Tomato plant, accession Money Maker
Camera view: tilt-top (135 deg); turntable rotation: 210 degrees
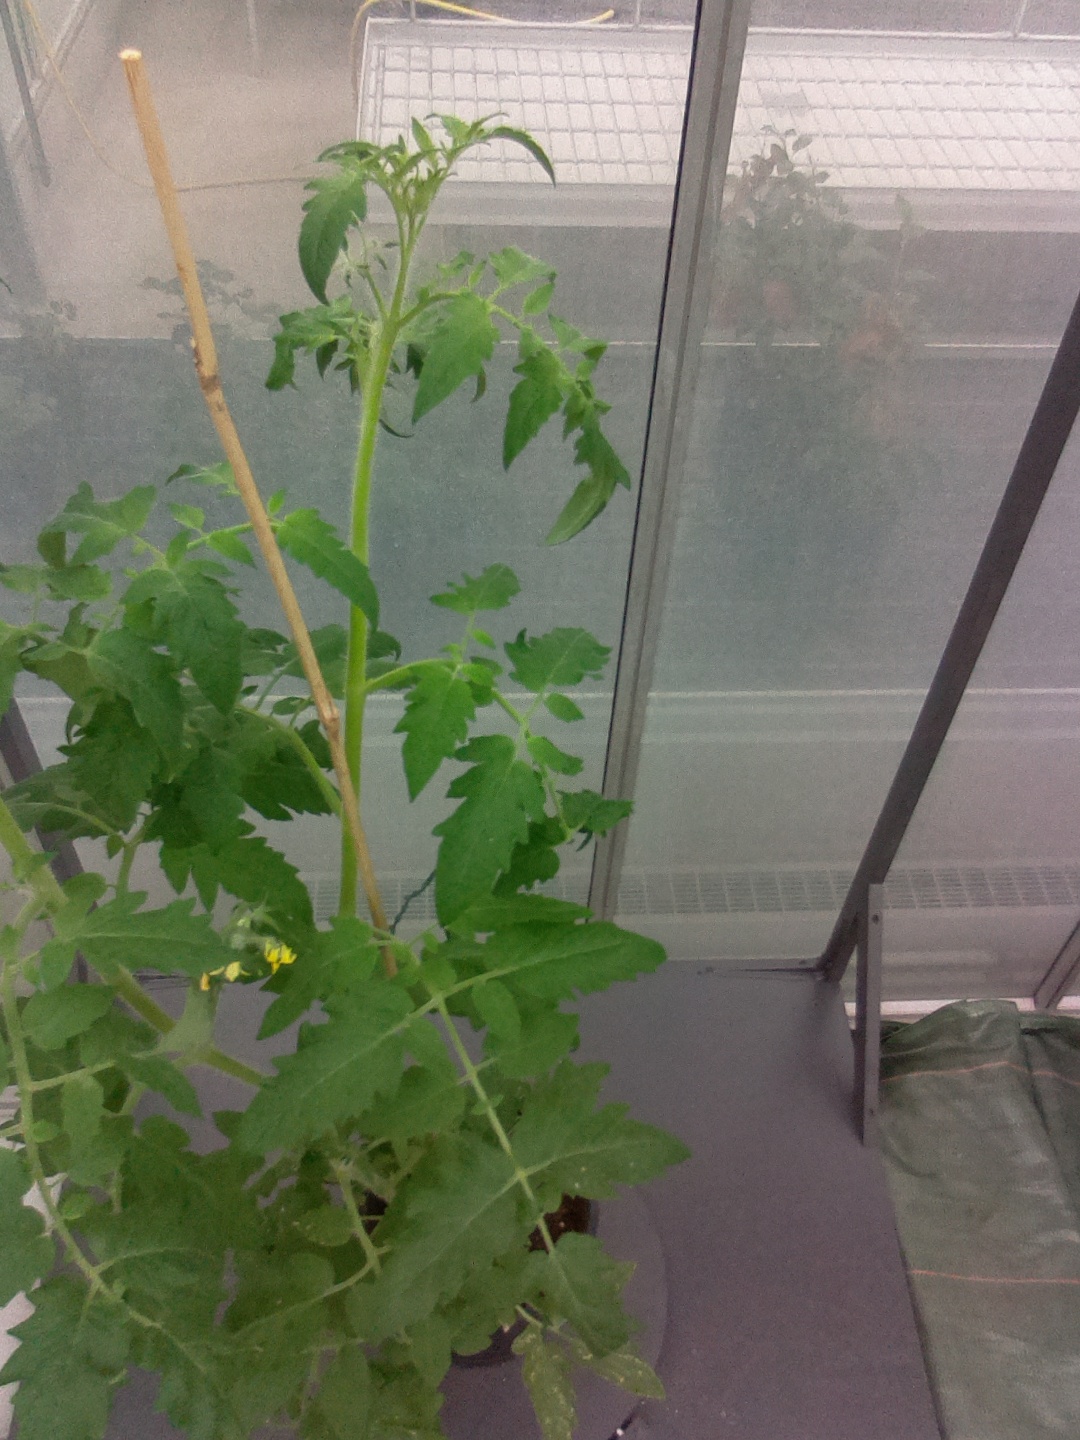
BBCH growth stage 59: 9 or more inflorescences visible